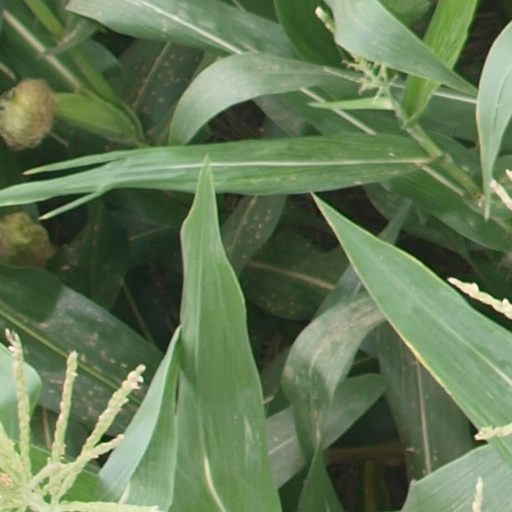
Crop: maize; corn